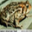
Label: frog